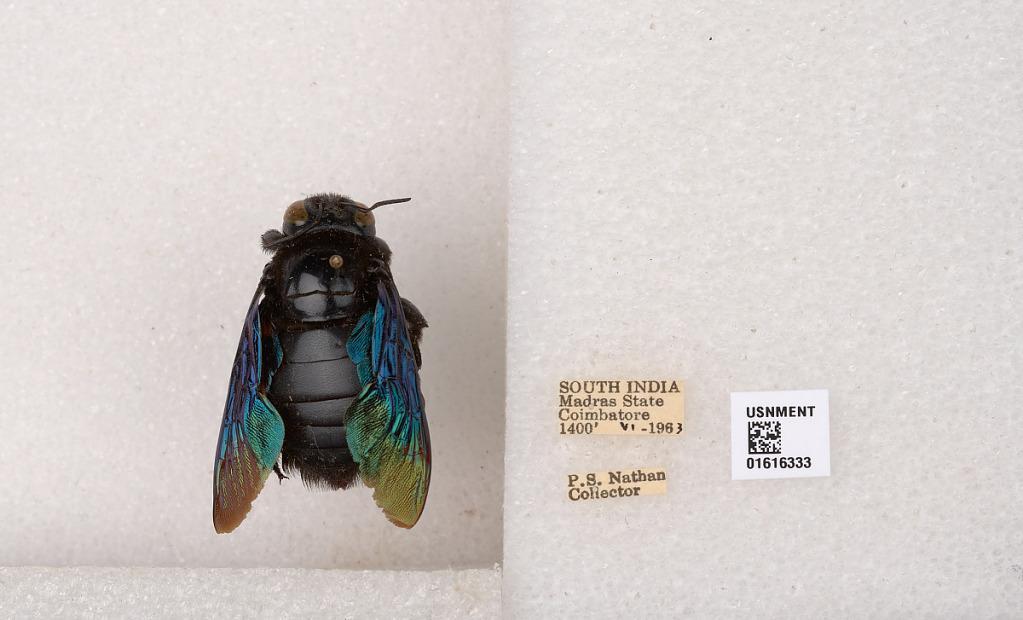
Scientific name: Xylocopa (Mesotrichia) tenuiscapa Westwood
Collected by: P. Nathan
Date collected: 1963-6-1
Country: India
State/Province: Tamil Nadu
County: Coimbatore
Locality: Coimbatore